Gigantoraptor

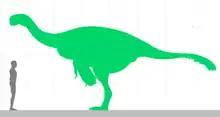
"Gigantoraptor" size (holotype) compared to a human

In 2015, Takanobu Tsuihiji with team reported a partial—and large—caenagnathid dentary (specimen MPC-D 107/17) from the Bayan Shireh Formation, discovered in 2008 by the Hayashibara Museum of Natural Sciences-Mongolian Paleontological Center Joint Expedition, at the Tsagaan Teg locality. As preserved, the dentary is virtually similar to that of "Gigantoraptor" in both morphology and size. Despite shared traits between "Gigantoraptor" and MPC-D 107/17, and their close relationships, Tsuihiji and team regarded it as Caenagnathidae indet. due to its fragmentary nature. Authors Rubén Molina-Pérez and Asier Larramendi in 2019 assigned this partial dentary as cf. "Gigantoraptor erlianensis", suggesting that it could represent an additional specimen.